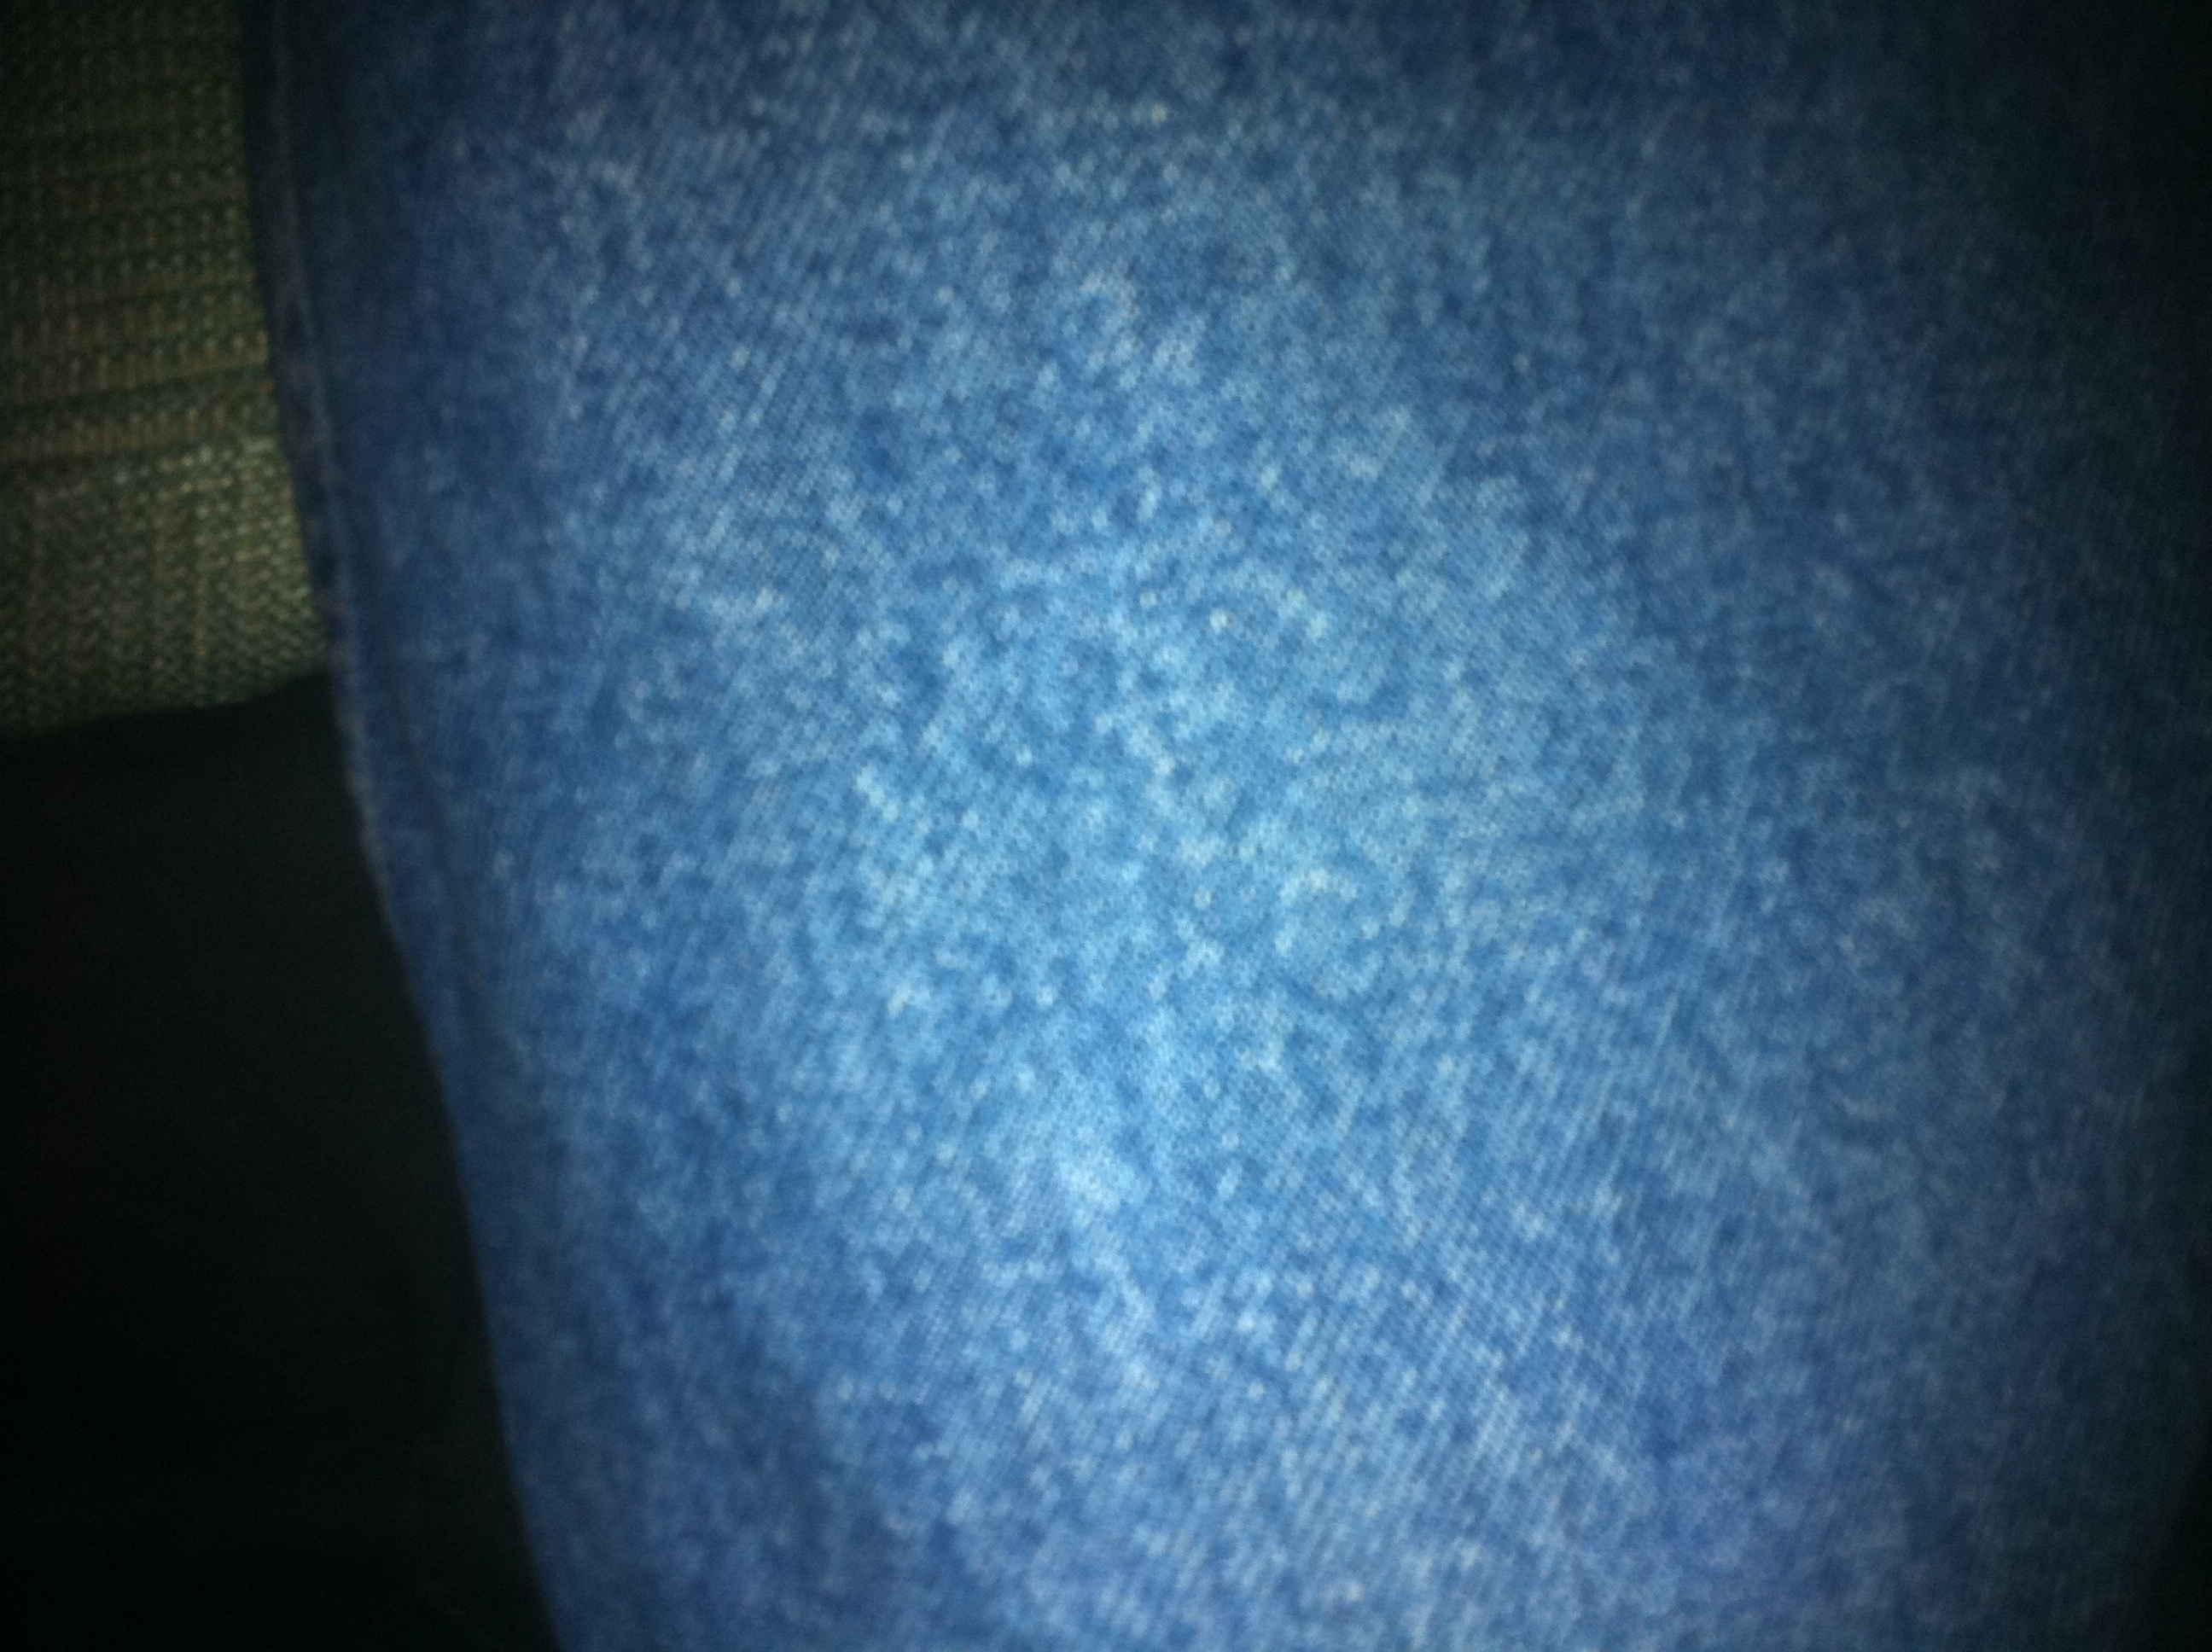Question: What color is this?
Answer: blue